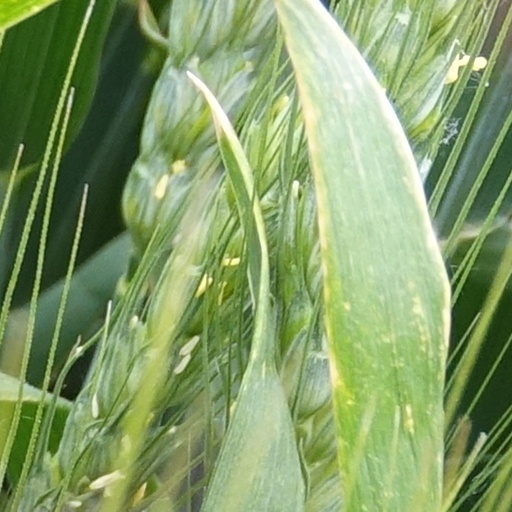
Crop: wheat